Kaifi Azmi

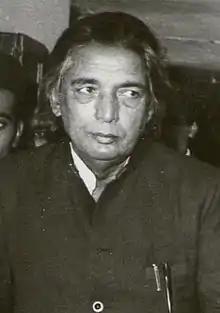

Kaifi Azmi (born Athar Husain Rizvi; 14 January 1919 – 10 May 2002) was an Indian Urdu poet. He is remembered as the one who brought Urdu literature to Indian motion pictures. Together with Pirzada Qasim, Jaun Elia and others he participated in many memorable Mushaira gatherings of the twentieth century. He was also a communist who wanted to see India one day become a socialist state. His wife was theatre and film actress Shaukat Kaifi.